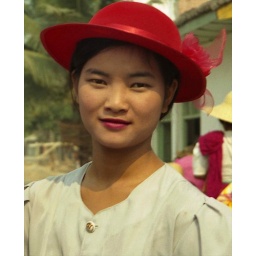
Dai girl in red hat at market in Galamba, Xishuangbanna Region, Yunnan, China